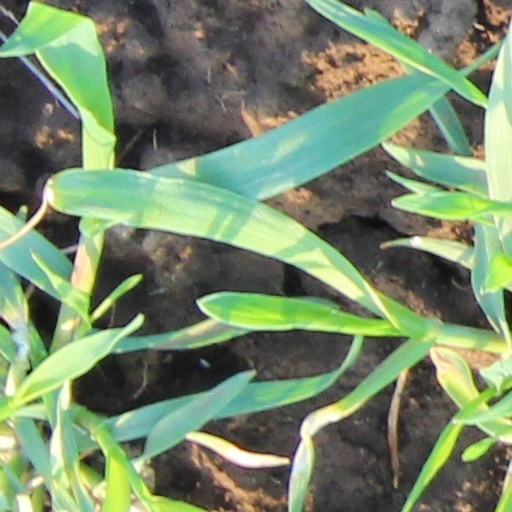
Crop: wheat